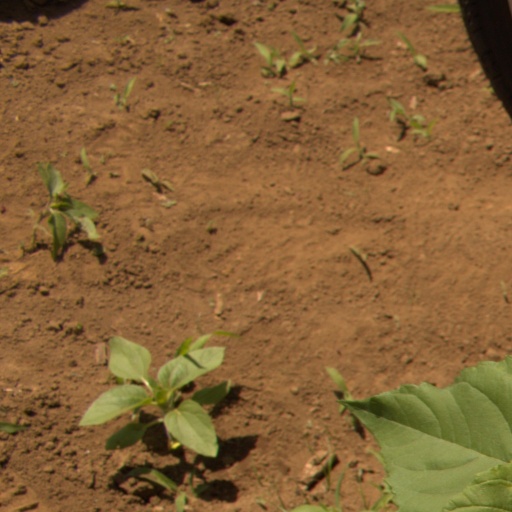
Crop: Jerusalem artichoke